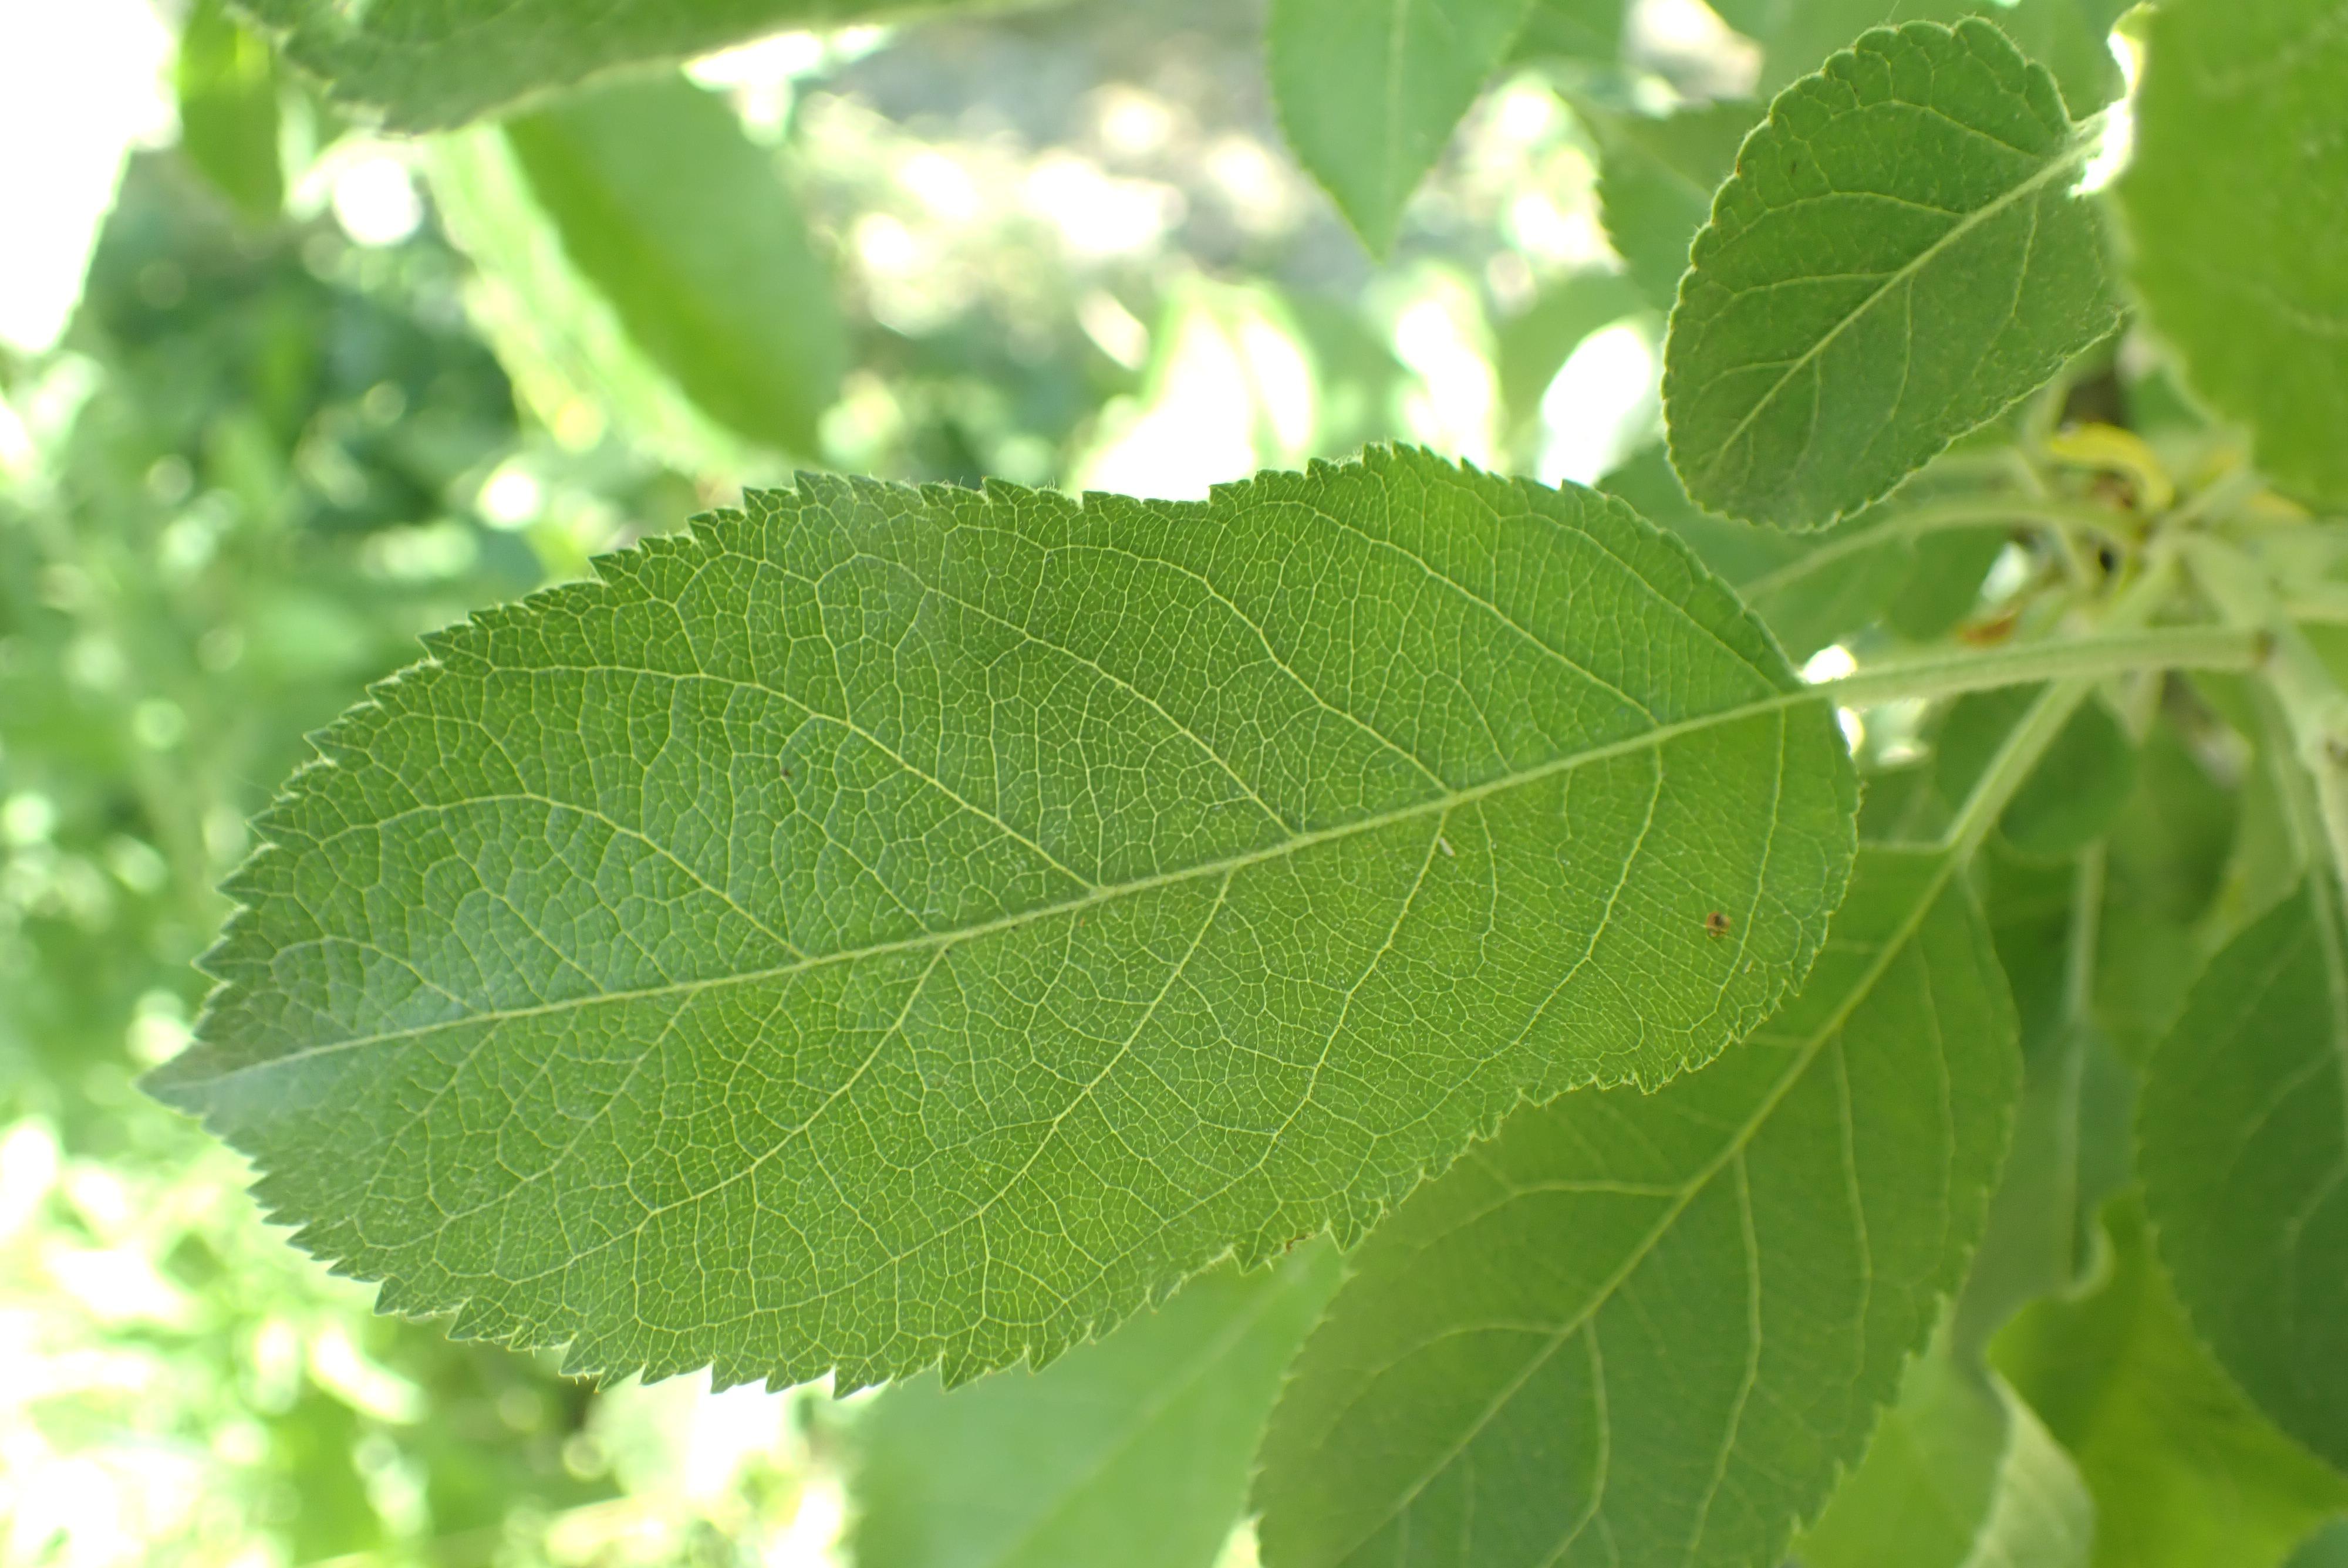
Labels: healthy